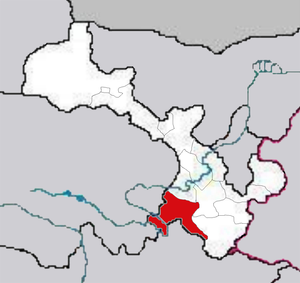
La préfecture autonome tibétaine de Gannan dans la province du Gansu